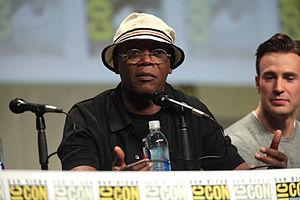
Kingsman : Services secrets est un film d'espionnage britannico-américain réalisé par Matthew Vaughn, sorti en 2015.